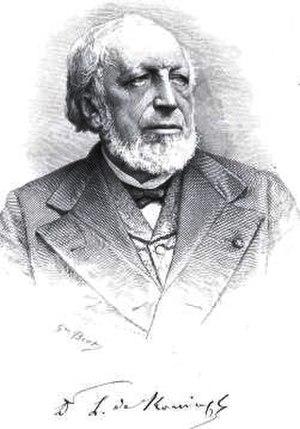
Laurent-Guillaume de Koninck (Louvain, 3 mai 1809-16 juillet 1887) est un paléontologue et chimiste belge.
Laurent-Guillaume de Koninck, né le 3 mai 1809 à Louvain et décédé le 16 juillet 1887 à Liège, est un paléontologue et chimiste belge.
L'université d'État de Louvain a été fondée le 6 octobre 1817 à Louvain par le roi Guillaume Iᵉʳ, souverain du Royaume uni des Pays-Bas, et a fermé ses portes le 15 août 1835.